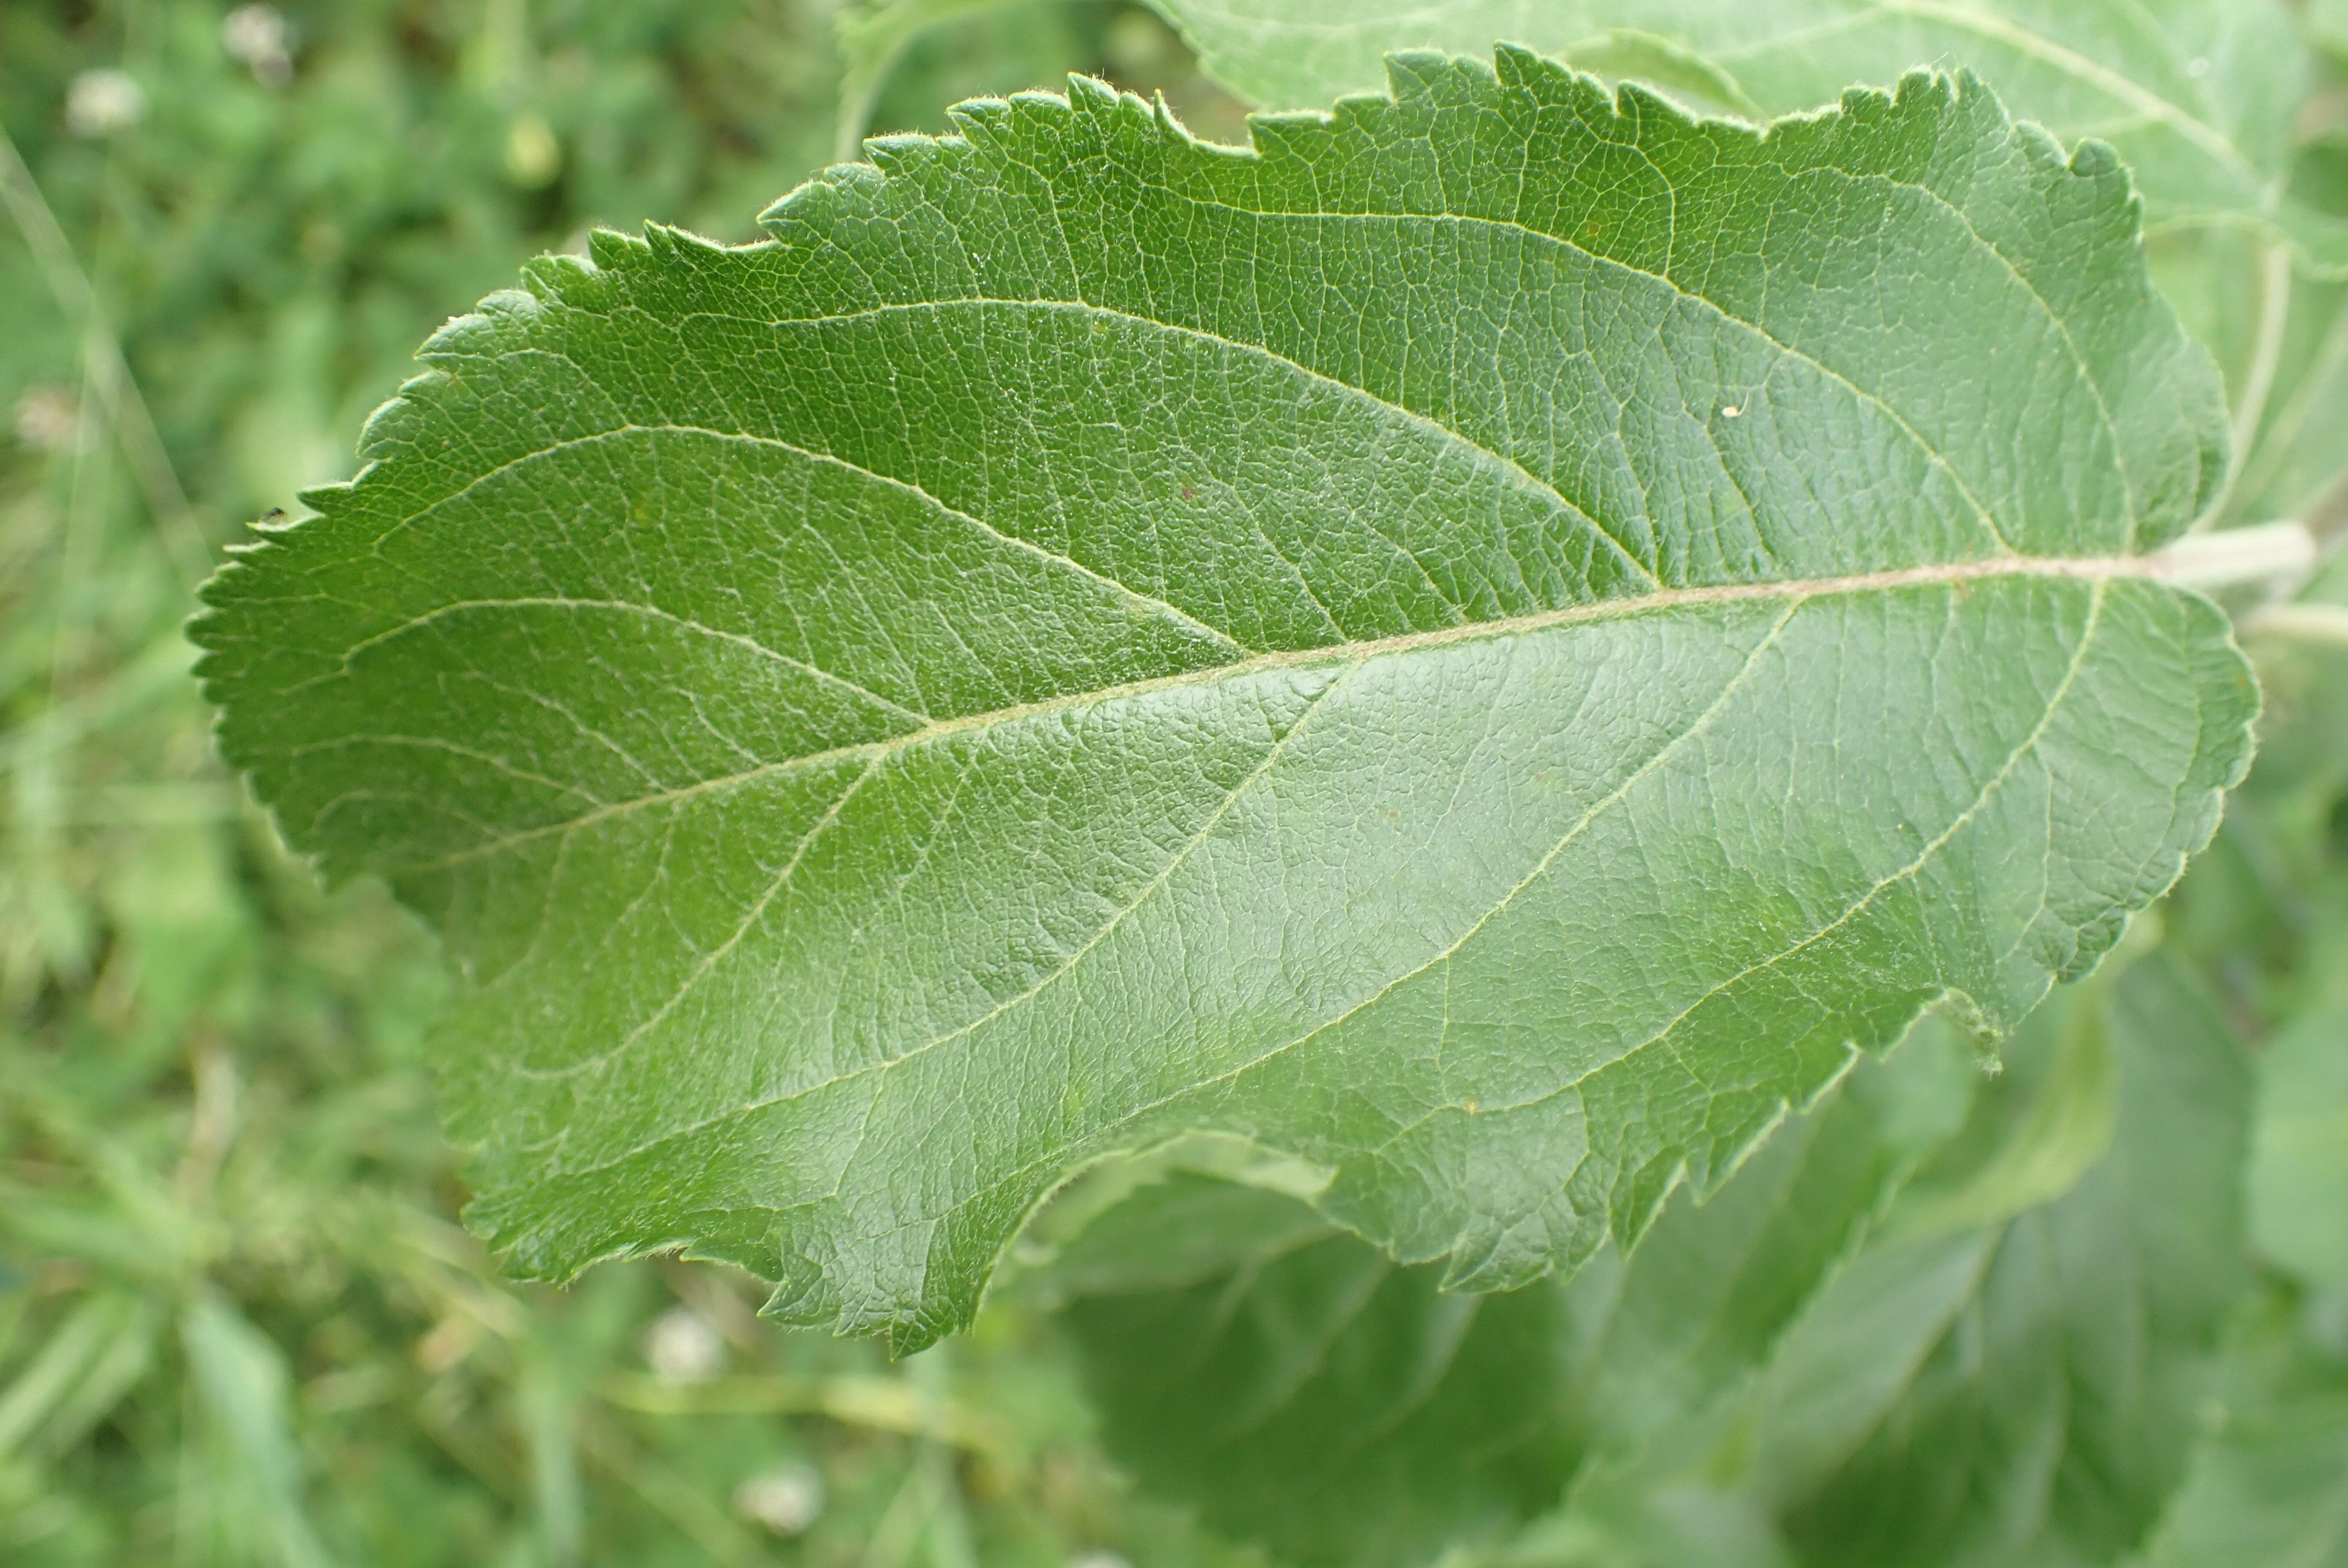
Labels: healthy